Goodwill Industries

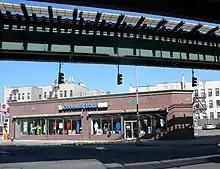
A Goodwill in Brooklyn

In 1902, the Reverend Edgar J. Helms of Morgan Methodist Chapel in Boston started a business called Morgan Memorial part of his ministry. Helms and his congregation collected used or discarded household goods and clothing from wealthier areas of the city, then trained and hired the unemployed or impoverished to mend and repair them. The products were then redistributed to those in need or kept by those who helped repair them. In 1915, Helms had representatives of a workshop mission in Brooklyn, NY visit the facility so they could learn the innovative programs and operating techniques of the company. Helms was subsequently invited to visit the representatives’ facility. Out of these exchanges came Brooklyn's willingness to adopt and adapt the Morgan Memorial's way of doing things, while Helms was persuaded that "Goodwill Industries”, the name for Brooklyn's workshop, was preferable to the Morgan Memorial name. Morgan Memorial Goodwill Industries was created. Along with Brooklyn's interest and ties, this became the foundation on which Goodwill Industries was to be built as an international movement. Goodwill has become an international nonprofit organization that, as of 2016, takes in more than $4.8 billion in annual revenue and provides more than 300,000 people with job training and community services each year. In 1999, George Kessinger, the head of Goodwill of Orange County during this time, started shopgoodwill.org.